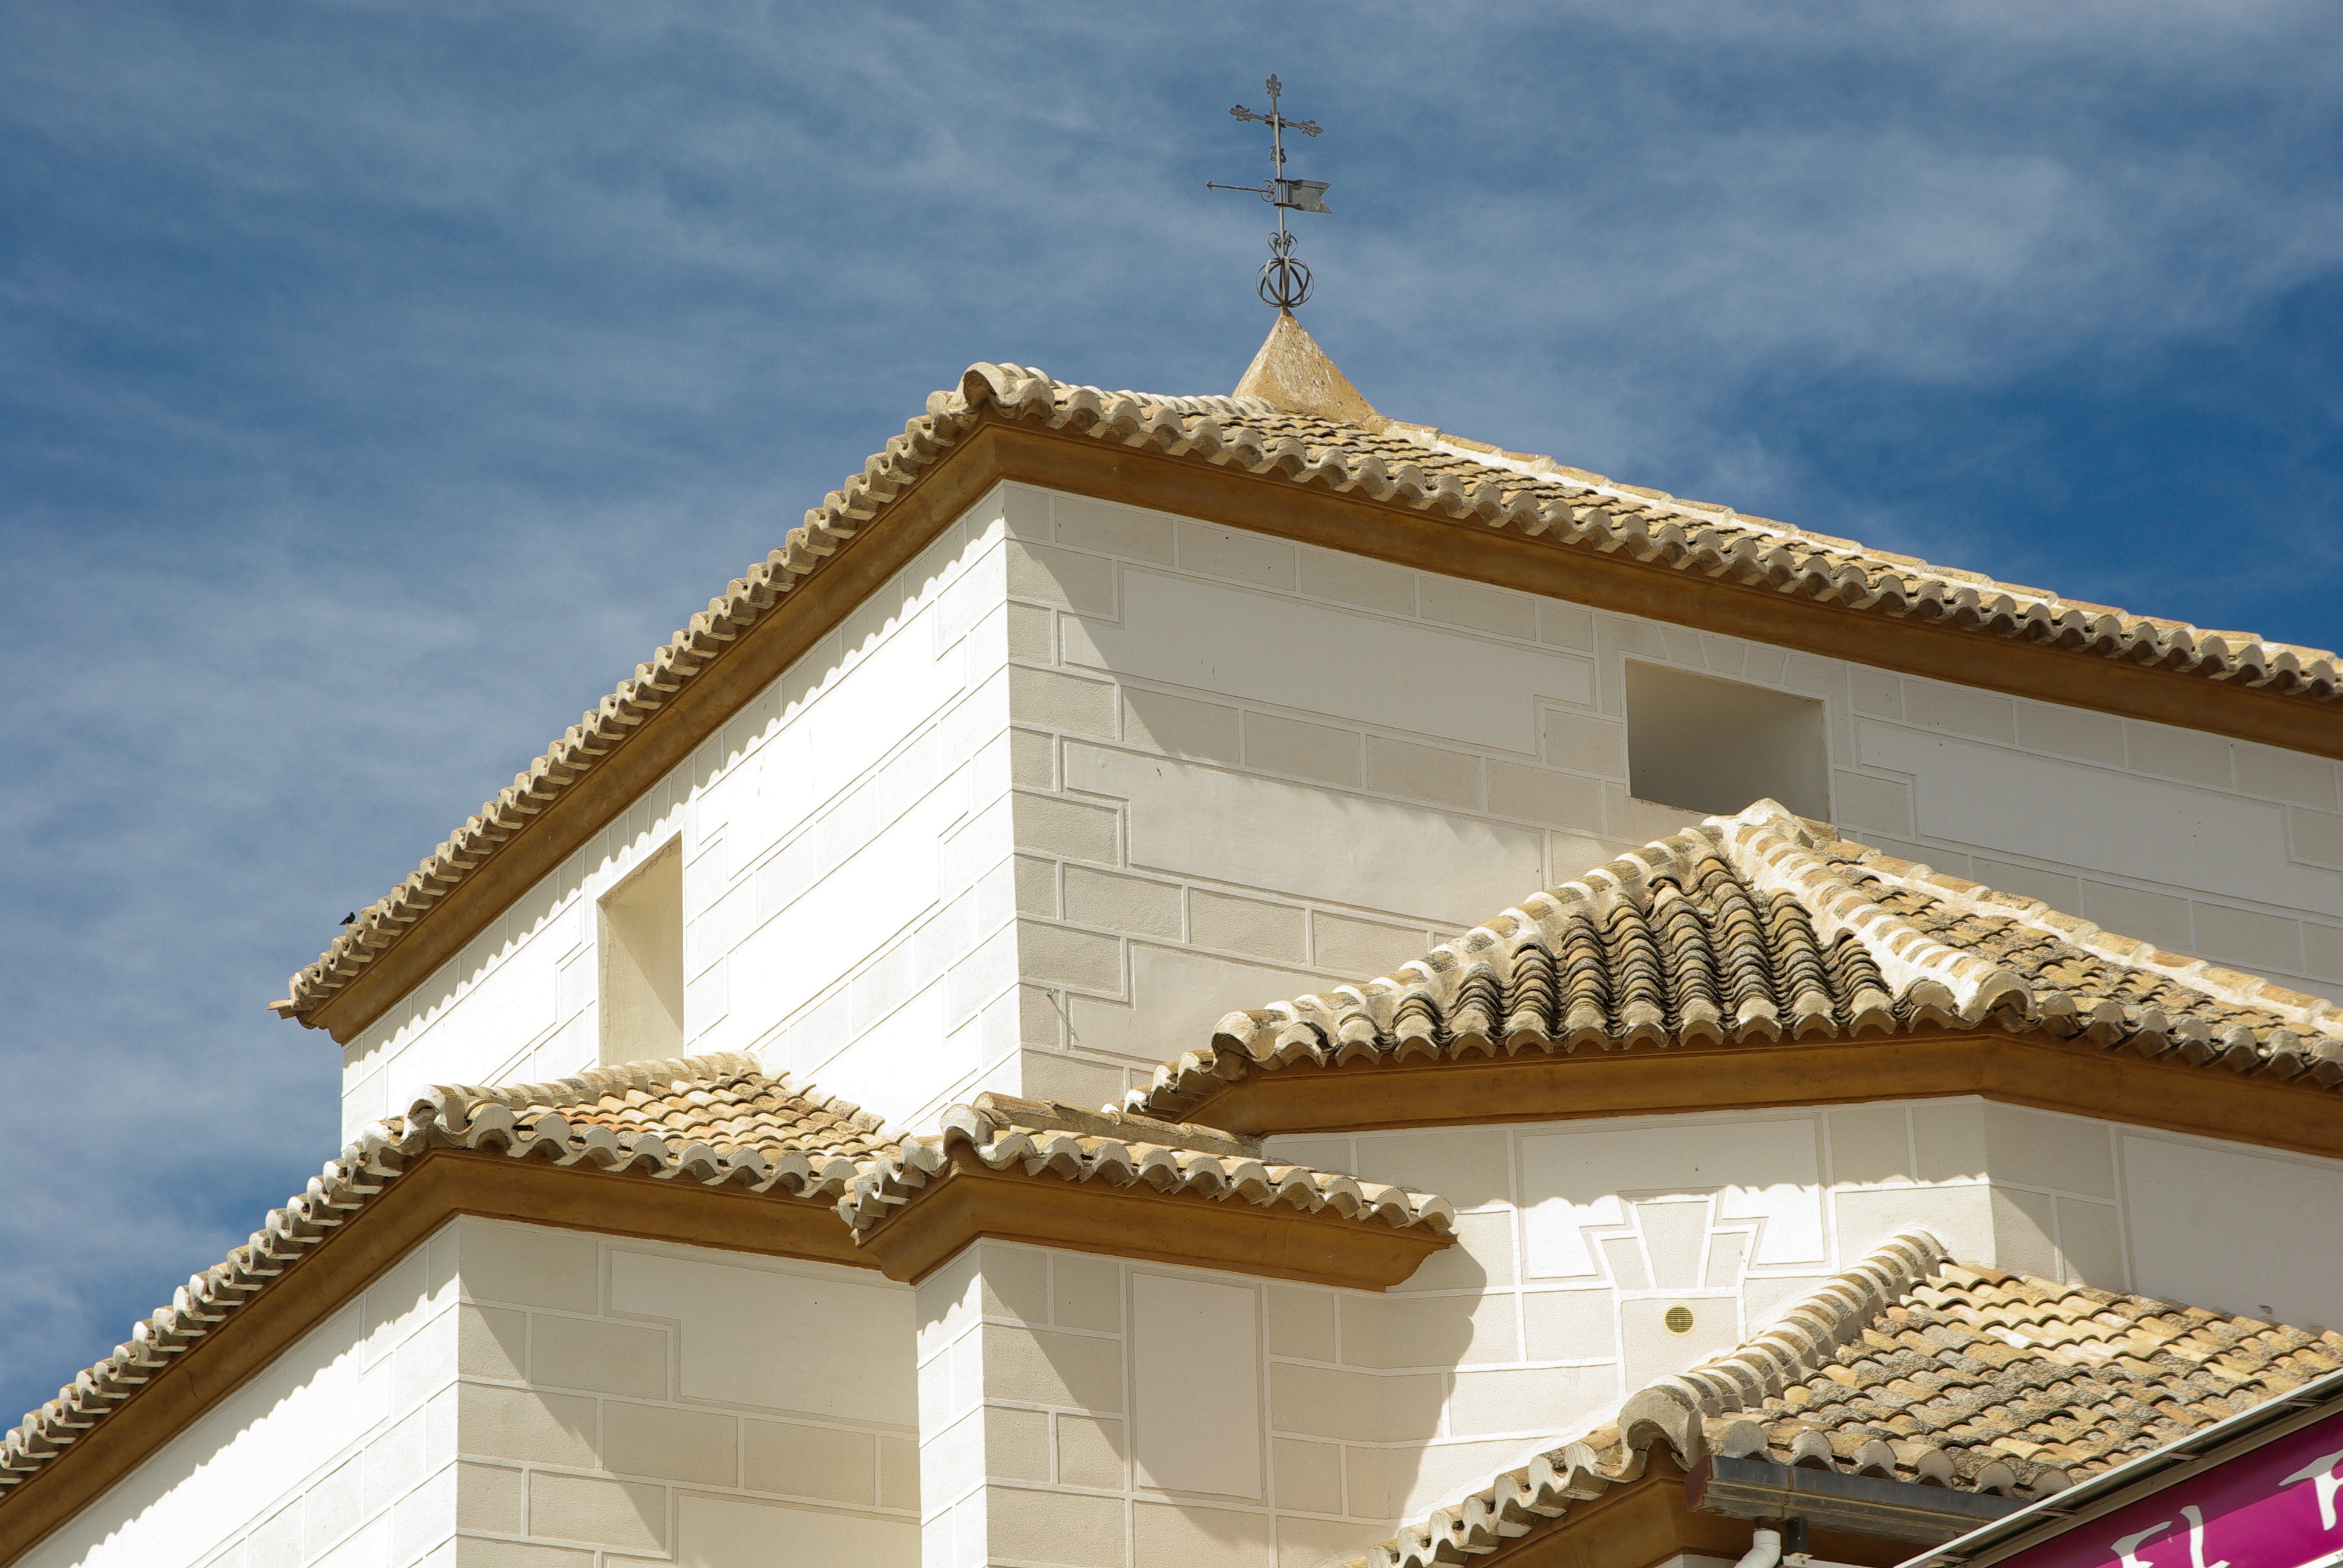
architecture, roof, building, palace, tower, landmark, facade, church, place of worship, roofing, spain, temple, tiles, wat, lorca